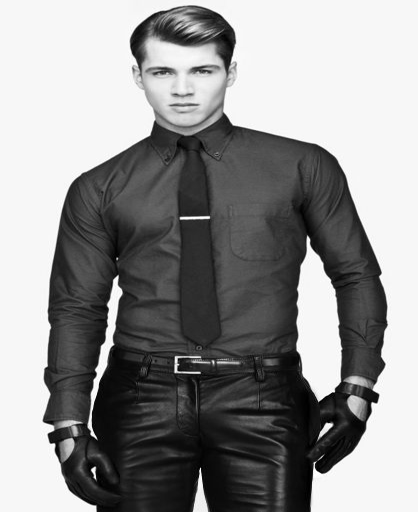
leather ... i say go slim fit white shirt and leather slim tie as well .